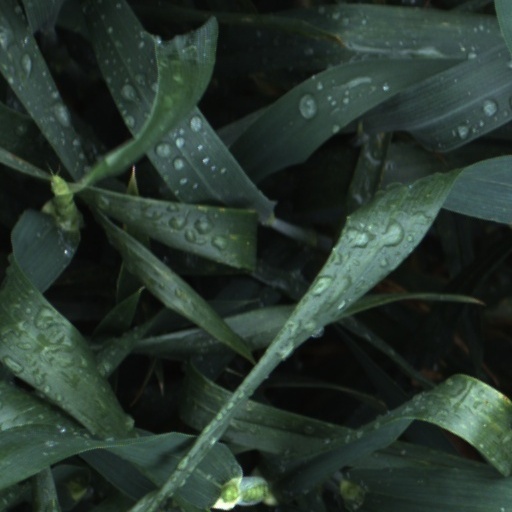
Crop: wheat